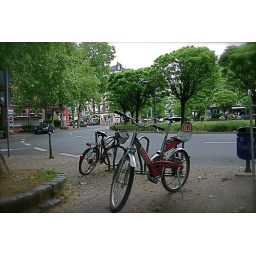
... a common sight. These are hire bikes made available by the German train system.